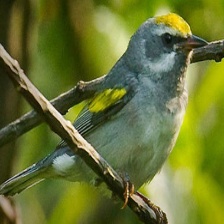
Species: GOLD WING WARBLER
Scientific name: VERMIVORA CHRYSOPTERA